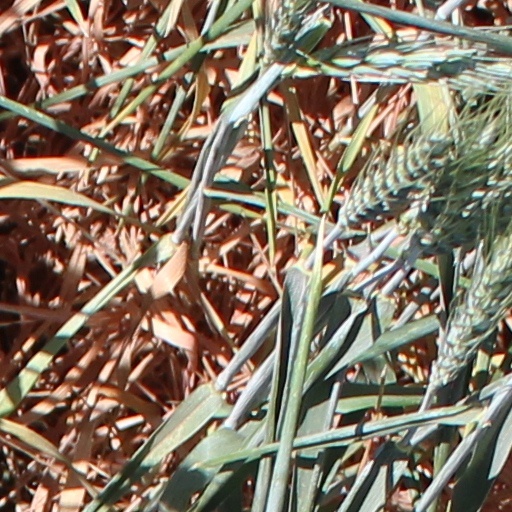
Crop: wheat